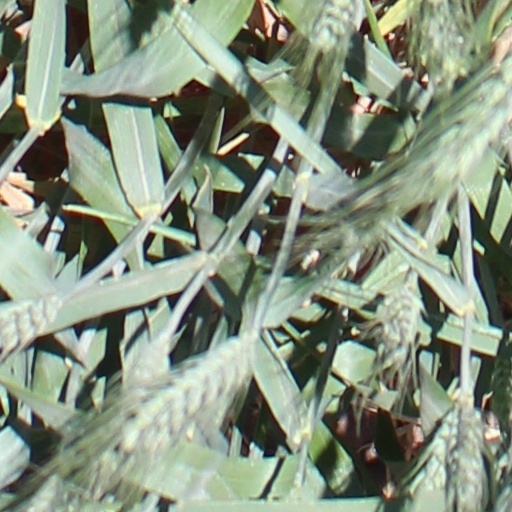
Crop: wheat